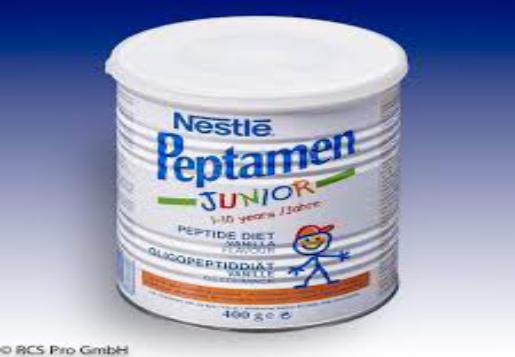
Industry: Food